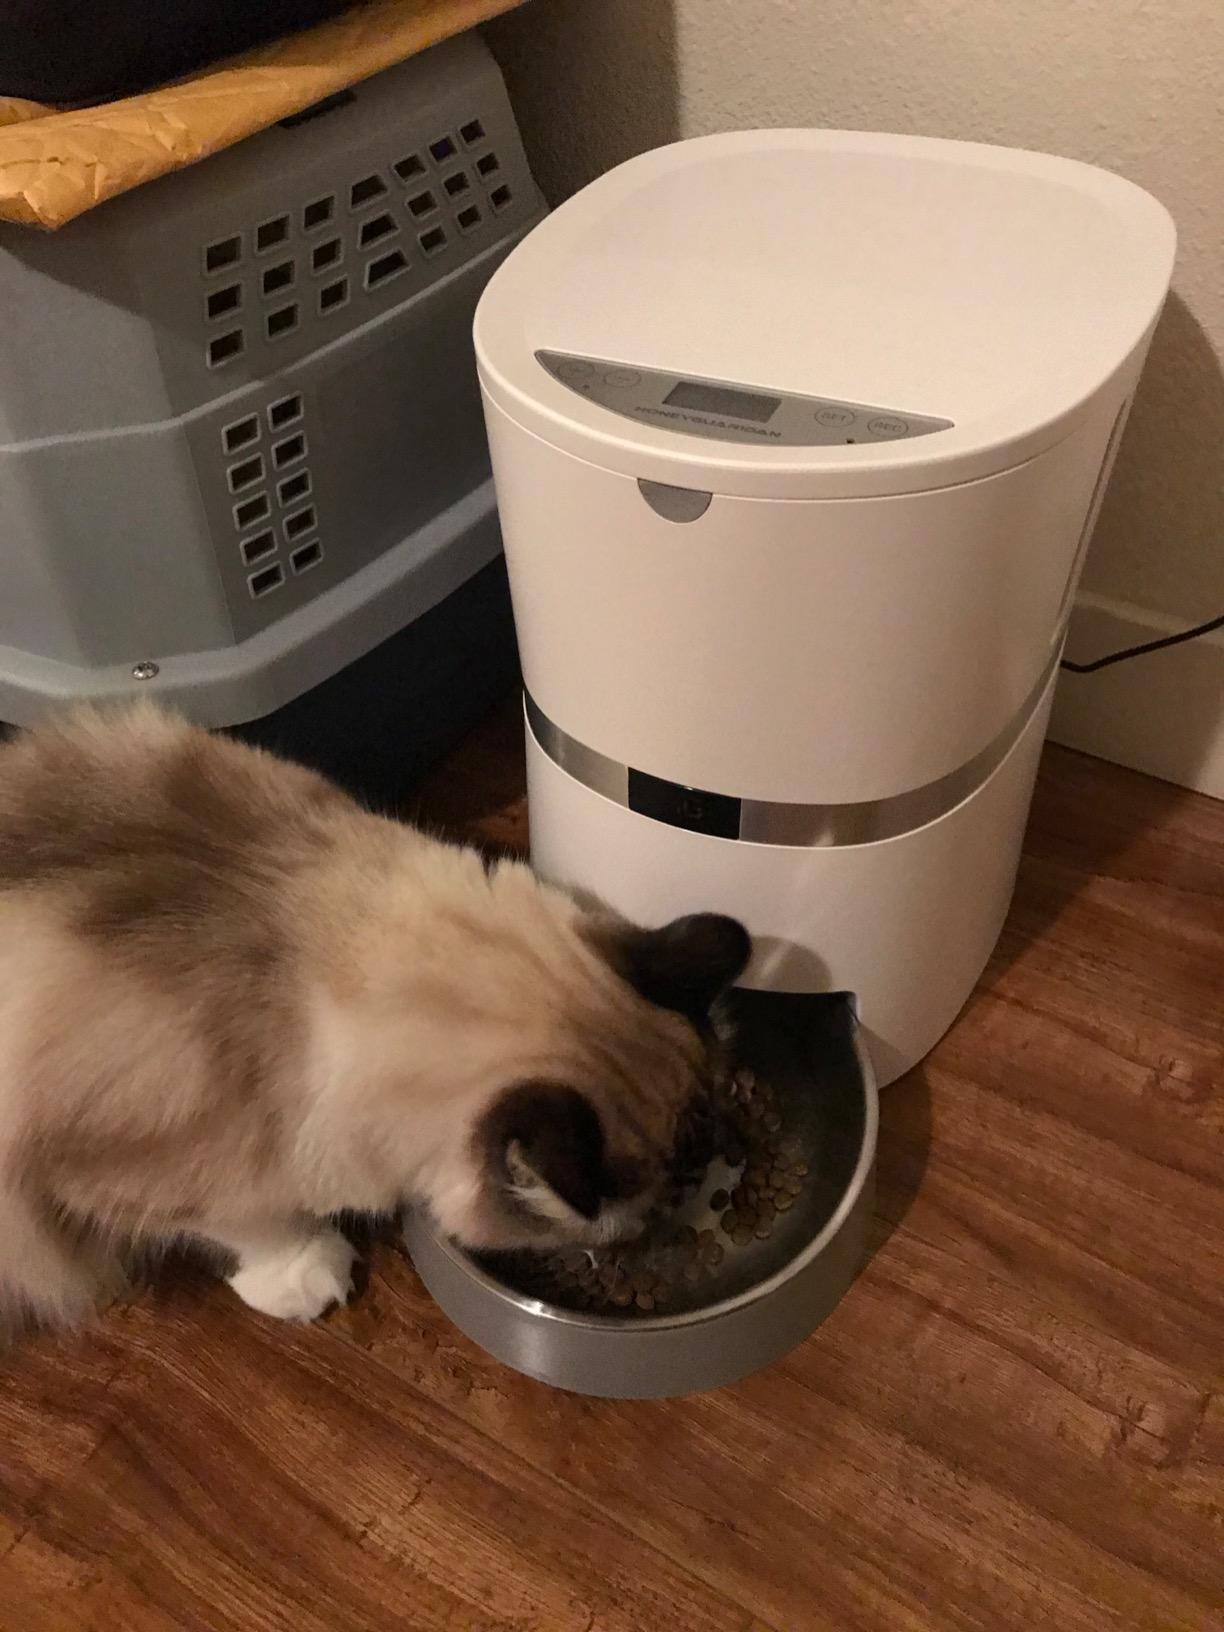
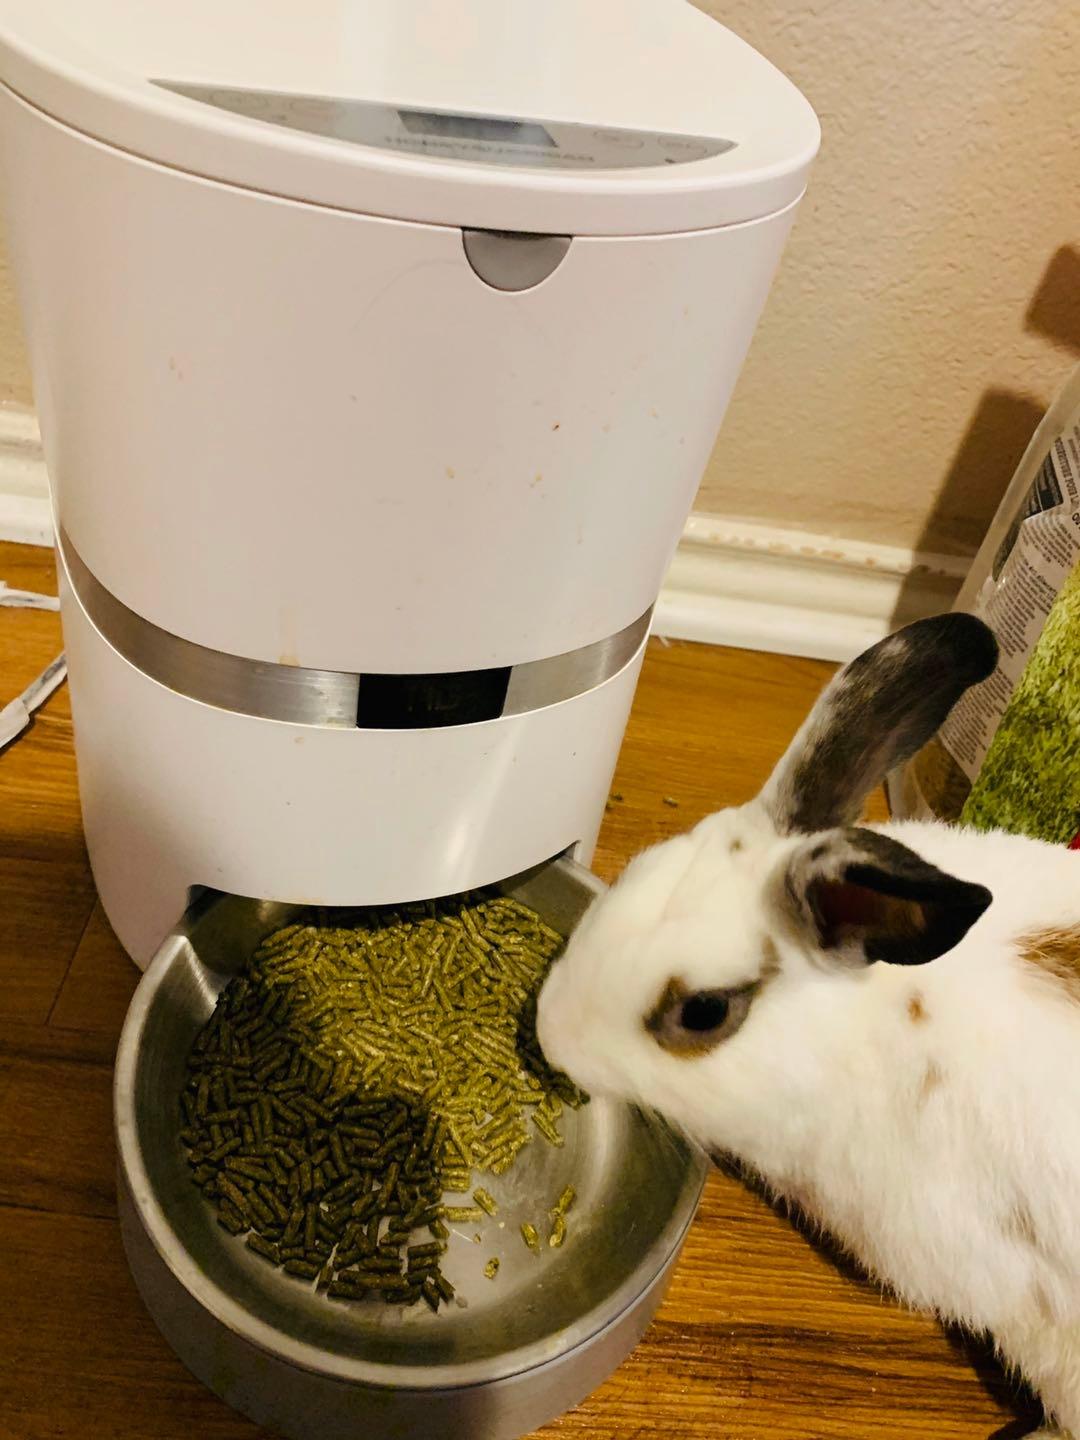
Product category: items_feeder
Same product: yes